45th Battalion (Australia)

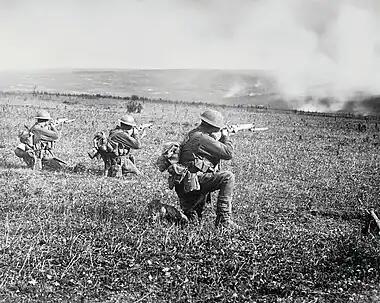
Members of the 45th Battalion in action at the Battle of the Hindenburg Line, during September 1918. (The man kneeling on the far left is believed to be Private Edward Lynch)

Its first major battle came at Pozières in August, where it undertook a defensive role, holding ground that had been captured by the Australian 2nd Division earlier in the fighting. Later, after spending a period behind the lines near Ypres in Belgium, during the Battle of Bullecourt the battalion was held back in reserve and did not take part in the fighting. In mid-1917, it suffered heavy casualties during the Battles of Messines and Passchendaele. In March 1918, during the German spring offensive, the battalion repelled repeated attacks that were concentrated upon breaking through the Allied line at Dernancourt. Later, when the Allies launched their own offensive, the Hundred Days Offensive, the 45th Battalion was heavily involved in the fighting that began on 8 August 1918, during which time it was credited with capturing a large number of German soldiers, as well as a number of artillery pieces and machine-guns. Its last major action was the Battle of the Hindenburg Line, on 18 September, when it seized outposts of the Hindenburg Line, around Le Verguier.